Percy Bysshe Shelley

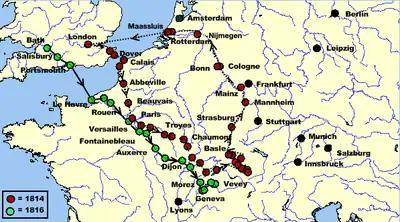
Routes of the 1814 and 1816 continental tours

In February 1815, Mary gave premature birth to a baby girl who died ten days later, deepening her depression. In the following weeks, Mary became close to Hogg who temporarily moved into the household. Shelley was almost certainly having a sexual relationship with Claire at this time, and it is possible that Mary, with Shelley's encouragement, was also having a sexual relationship with Hogg. In May Claire left the household, at Mary's insistence, to reside in Lynmouth.